Seehund

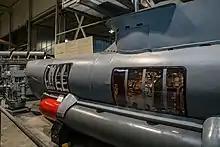
Cutaway of "Seehund", at the "Bundeswehr Museum of German Defense Technology", Koblenz, Germany

IJmuiden in the Netherlands. However, this was a disaster – the submarines encountered a storm and only two returned. The first sinking by a "Seehund" did not occur until February 1945, when a freighter was sunk off Great Yarmouth.